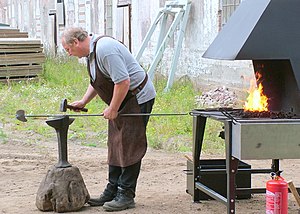
Smedning
En smed ved sin ambolt og esse
Smedning er bearbejdning af metalgenstande, der udført som erhverv foretages af en smed i en smedje. Til smedning anvendes oftest jern, men ædlere metaller som sølv og guld kan også smedes. Ved smedning formes metallet uden væsentligt materialetab i modsætning til ved drejning, som er en spåntagende bearbejdningsproces. Fra omkring 1860 blev støbning et tredje alternativ; men støbejern er kendt siden 1700-tallet.